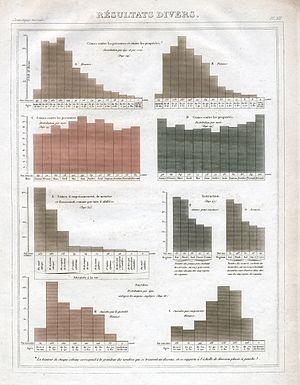
Une représentation graphique de données ou visualisation de données est un résumé visuel des données. Elle permet en un seul coup d'œil d'en saisir la tendance générale. Un des pionniers de l'usage moderne de la représentation graphique, semble avoir été Charles Joseph Minard, professeur puis super-intendant de l'École des ponts et chaussées, célèbre pour ses cartes figuratives et tableaux graphiques illustrant la campagne napoléonienne de Russie.
André-Michel Guerry est un statisticien et juriste français, né le 24 décembre 1802 à Tours et mort le 9 avril 1866.